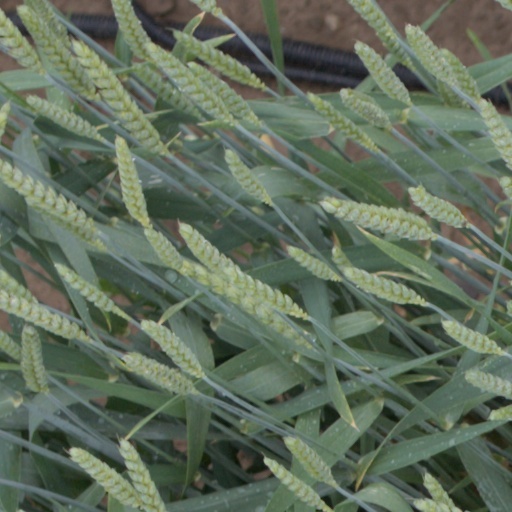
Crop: wheat